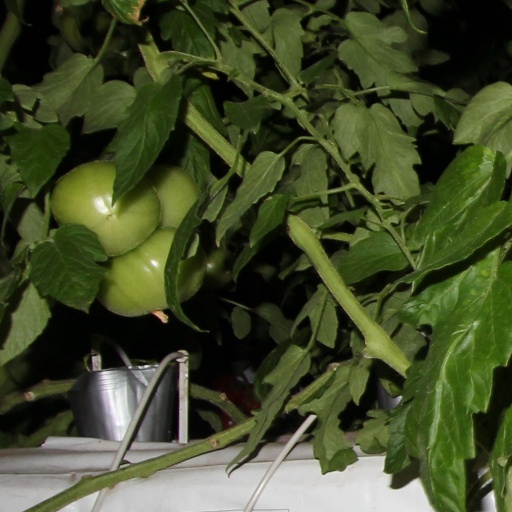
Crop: tomato